Murder of Michèle Kiesewetter

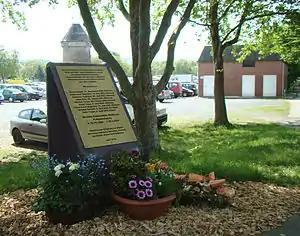
Commemorative marker near the site of Officer Kiesewetter's murder

Michèle Kiesewetter (10 October 1984 – 25 April 2007) was a German police officer who was killed by neo-Nazi terrorists.